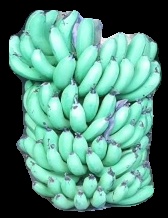
Variety: pachbale
Grade: grade1